Shamila Batohi

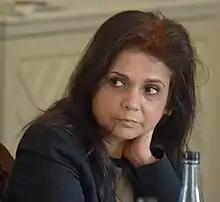
Batohi in 2016

Shamila Batohi is a South African prosecutor. She has led the National Prosecuting Authority as National Director of Public Prosecutions since February 2019. She was formerly an adviser to the Prosecutor of the International Criminal Court from 2009 to 2019.